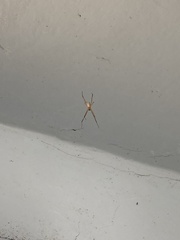
Species: Lactrodectus_hesperus